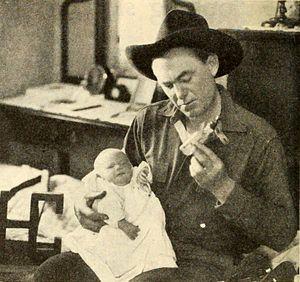
Harry Carey Jr., de son vrai nom Henry George Carey Junior, né le 16 mai 1921 à Santa Clarita, en Californie, et mort le 27 décembre 2012 à Santa Barbara, est un acteur américain.
Harry Carey est un acteur américain, né le 16 janvier 1878 à New York et mort le 21 septembre 1947 à Brentwood, en Californie. À l'époque du cinéma muet, il fut une figure emblématique du western, et il resta un artisan majeur du genre durant les premières années du cinéma parlant. À partir de 1936, il se tourna vers des seconds rôles jusqu'à la fin de sa carrière en 1947. Aujourd'hui, cette image occulte souvent le statut de star qu'il occupait durant ses années de gloire.